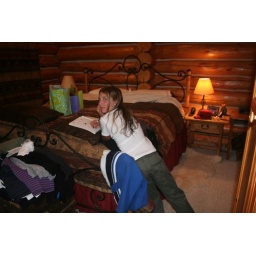
Celi working on a birthday card for Elske in the master bedroom on the house above Bear Lake in Bear Valley, California.